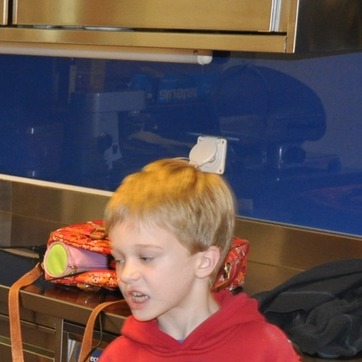
Material: hair